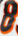
Number: 8